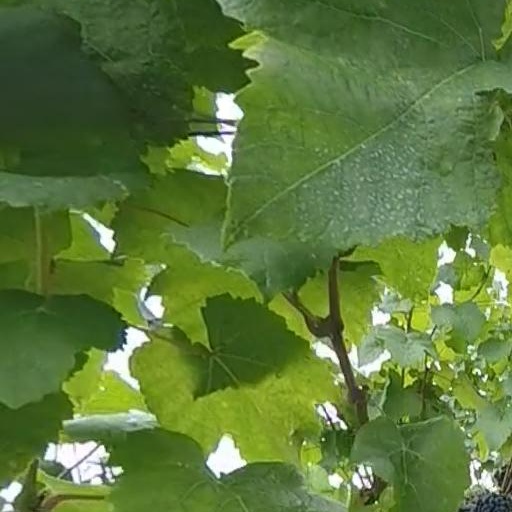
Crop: grape